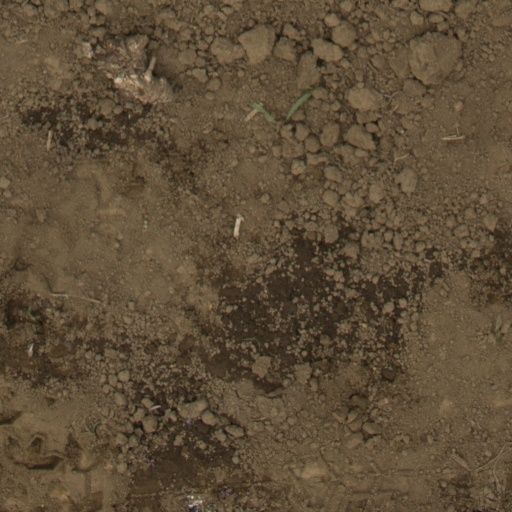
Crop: Jerusalem artichoke